Tina Fey filmography

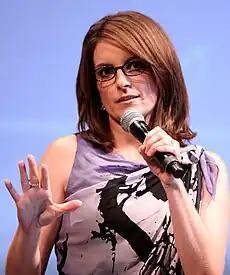

The following is the complete filmography of actress, comedian, writer, and producer Tina Fey.